Frank Verstraete

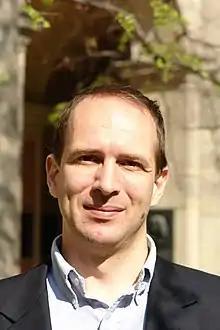

Frank Verstraete (born November 1972) is a Belgian quantum physicist who is working on the interface between quantum information theory and quantum many-body physics. He pioneered the use of tensor networks and entanglement theory in quantum many body systems. He holds the Leigh Trapnell Professorship of Quantum Physics at the Faculty of Mathematics, University of Cambridge, and is professor at the Faculty of Physics at Ghent University.